Division of Global Migration Health

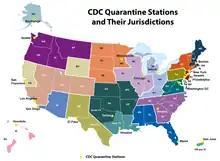
Quarantine Stations

The Division of Global Migration Health (DGMH), formerly the Division of Global Migration and Quarantine is the part of the U.S. government responsible for U.S. Quarantine Stations and issuing quarantine orders. It is part of the National Center for Emerging and Zoonotic Infectious Diseases within the Centers for Disease Control and Prevention (CDC).